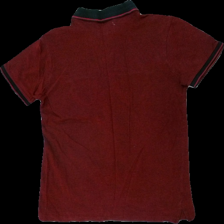
View: back
Type: Top
Category: Men
Brand: Not in the list
Brand text on label: roberto jeans
Colors: Red, Black
Material: 100% cotton
Cut: Regular
Size: M
Season: All
Price range: <50
Recommended usage: Export
Description: röd pike med urtvättad krage
Comment: urtvättad